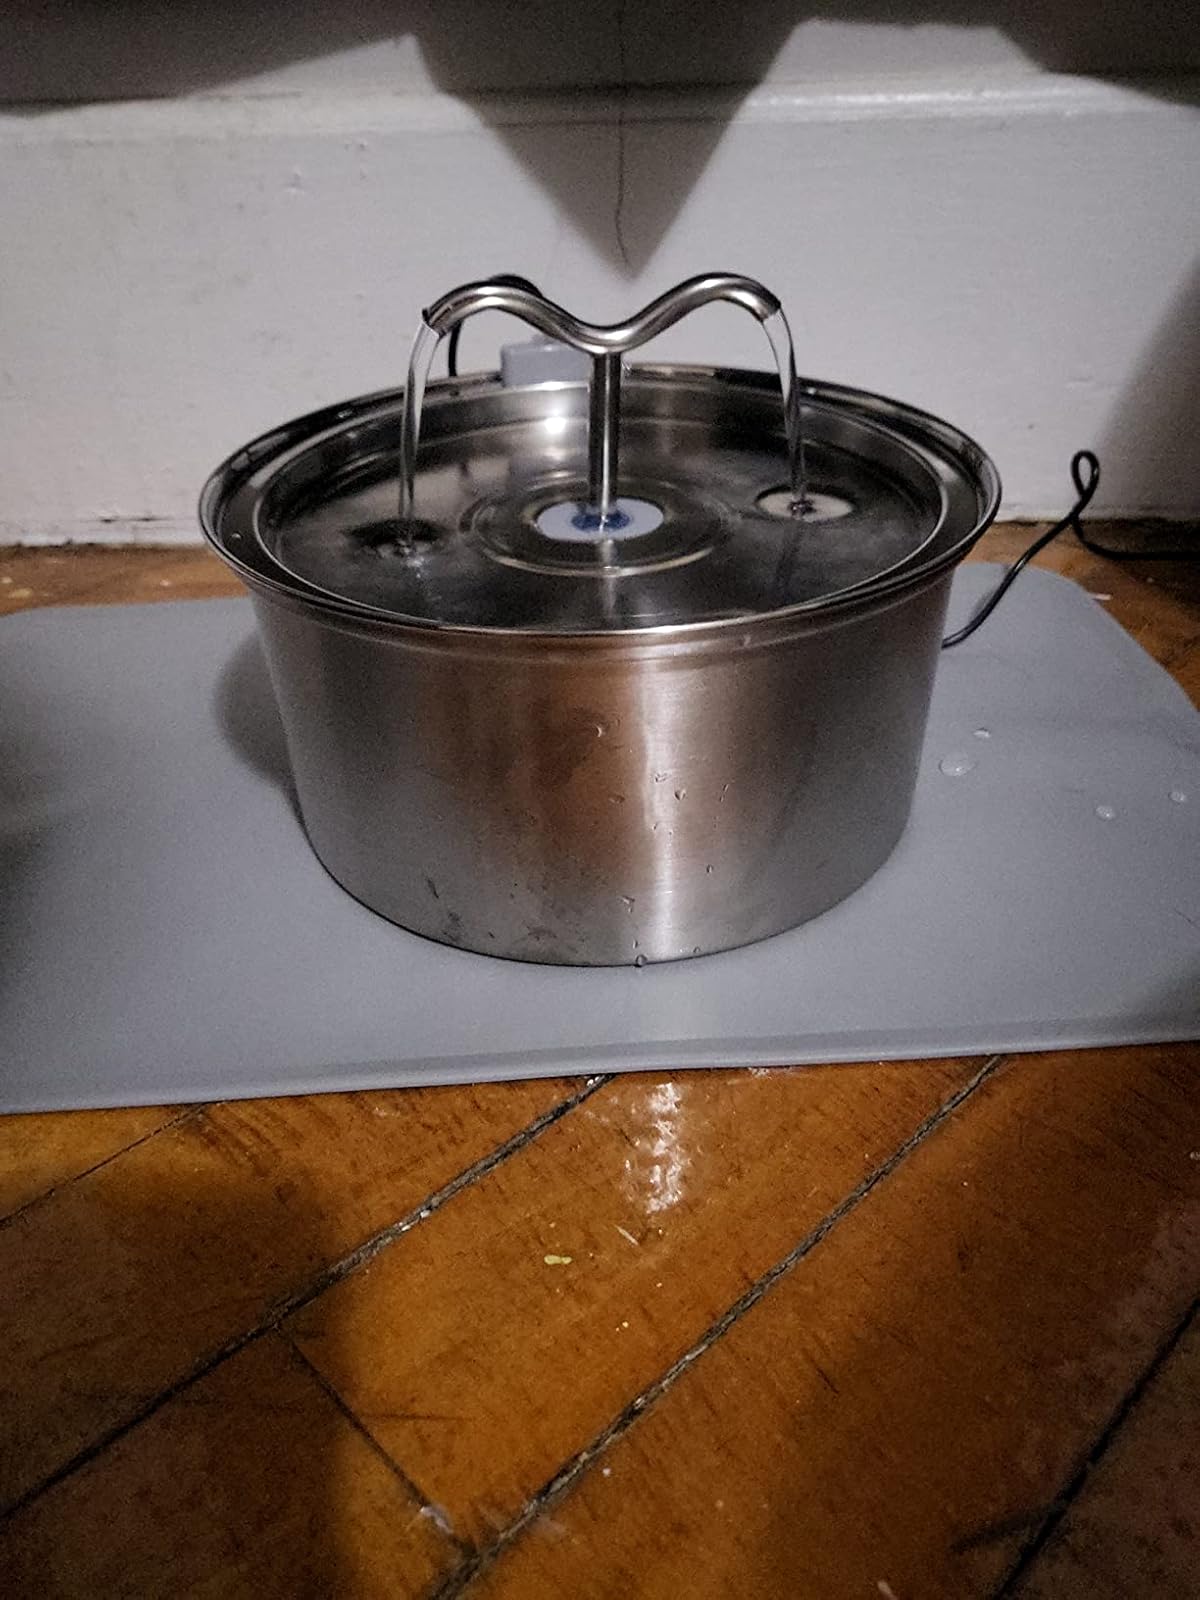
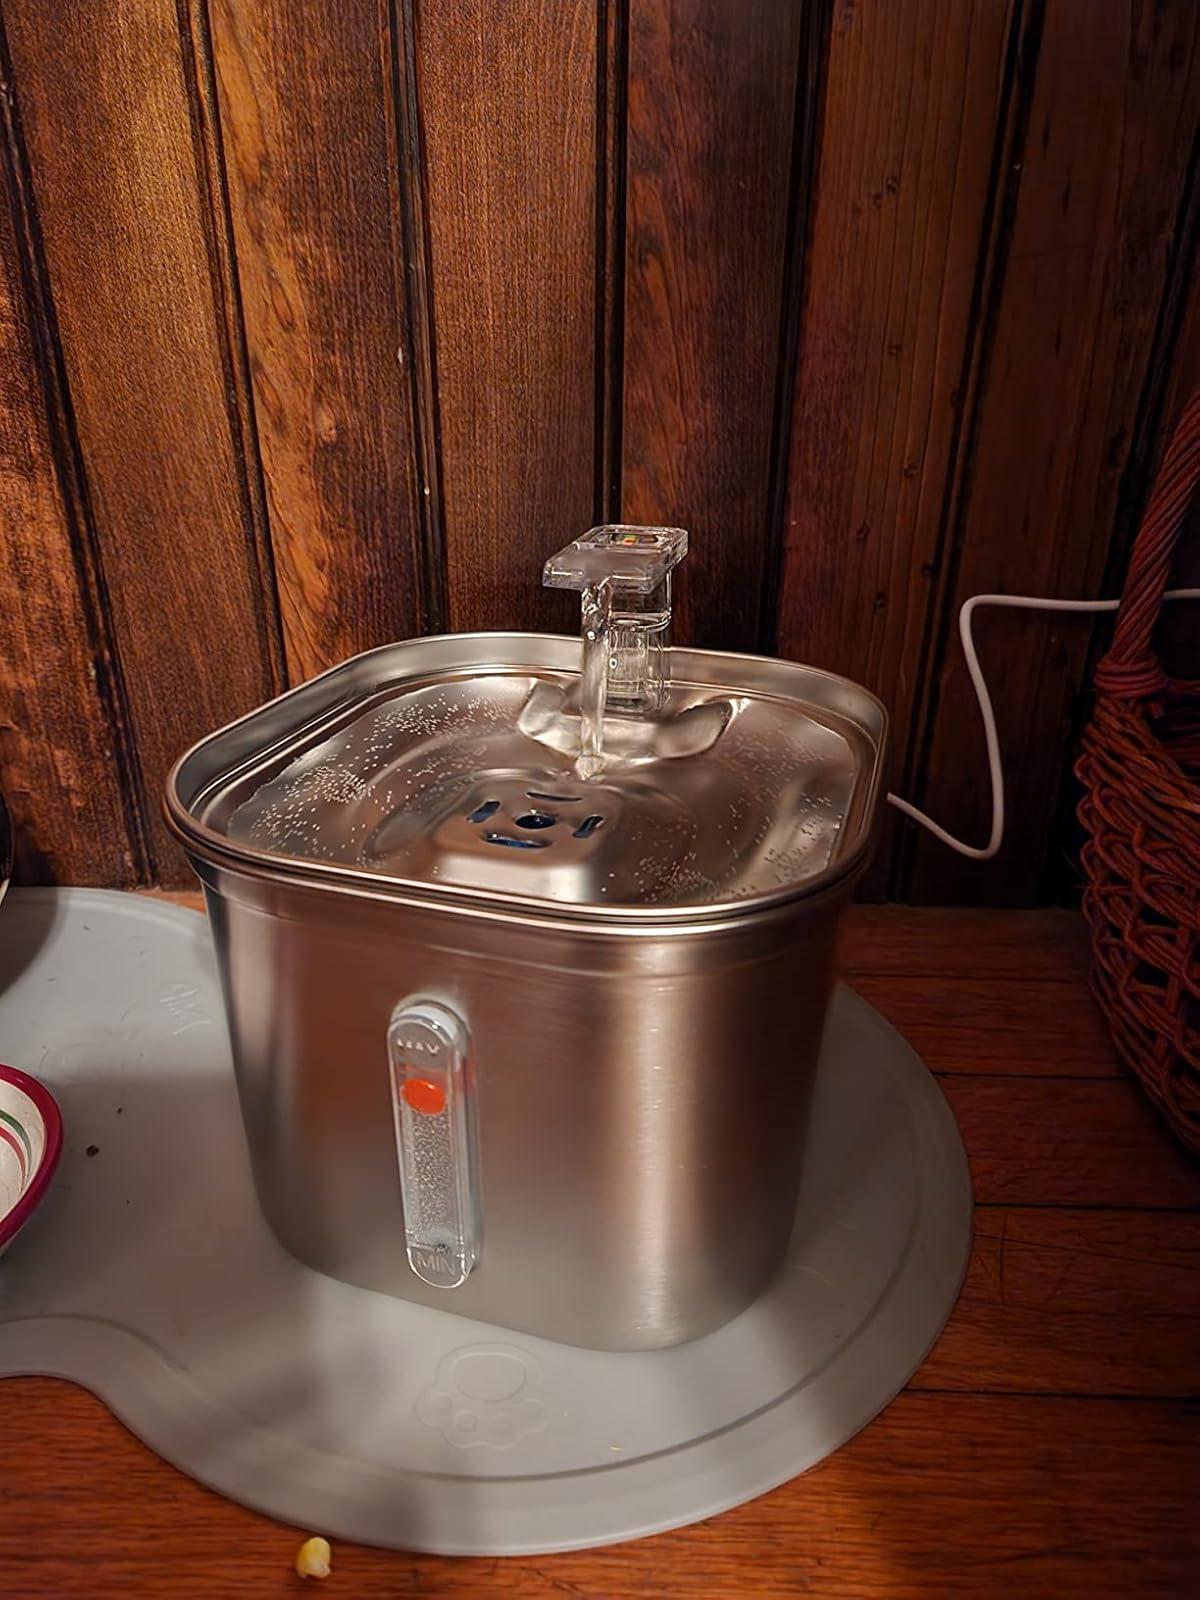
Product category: items_bowl
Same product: no